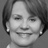
Emotion: happy